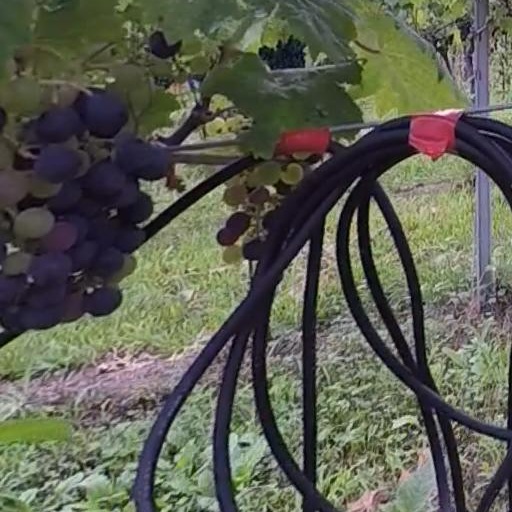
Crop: grape